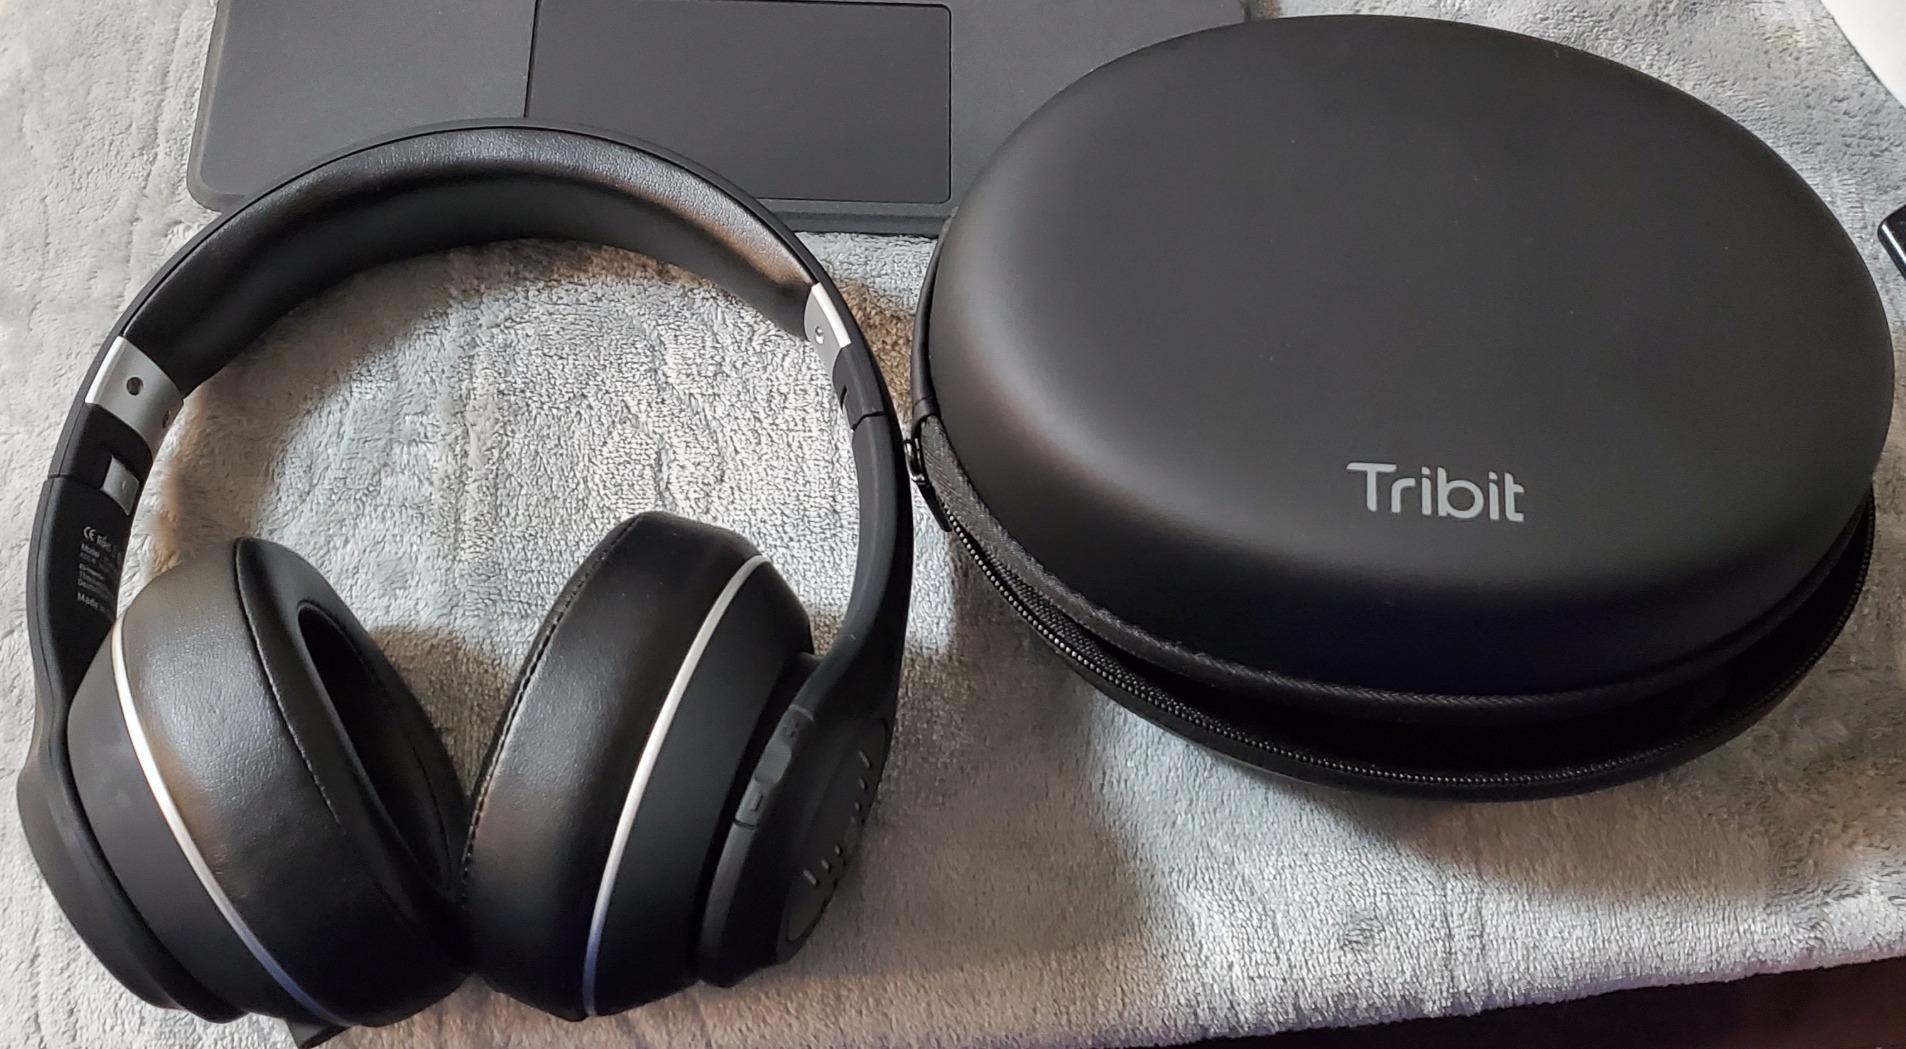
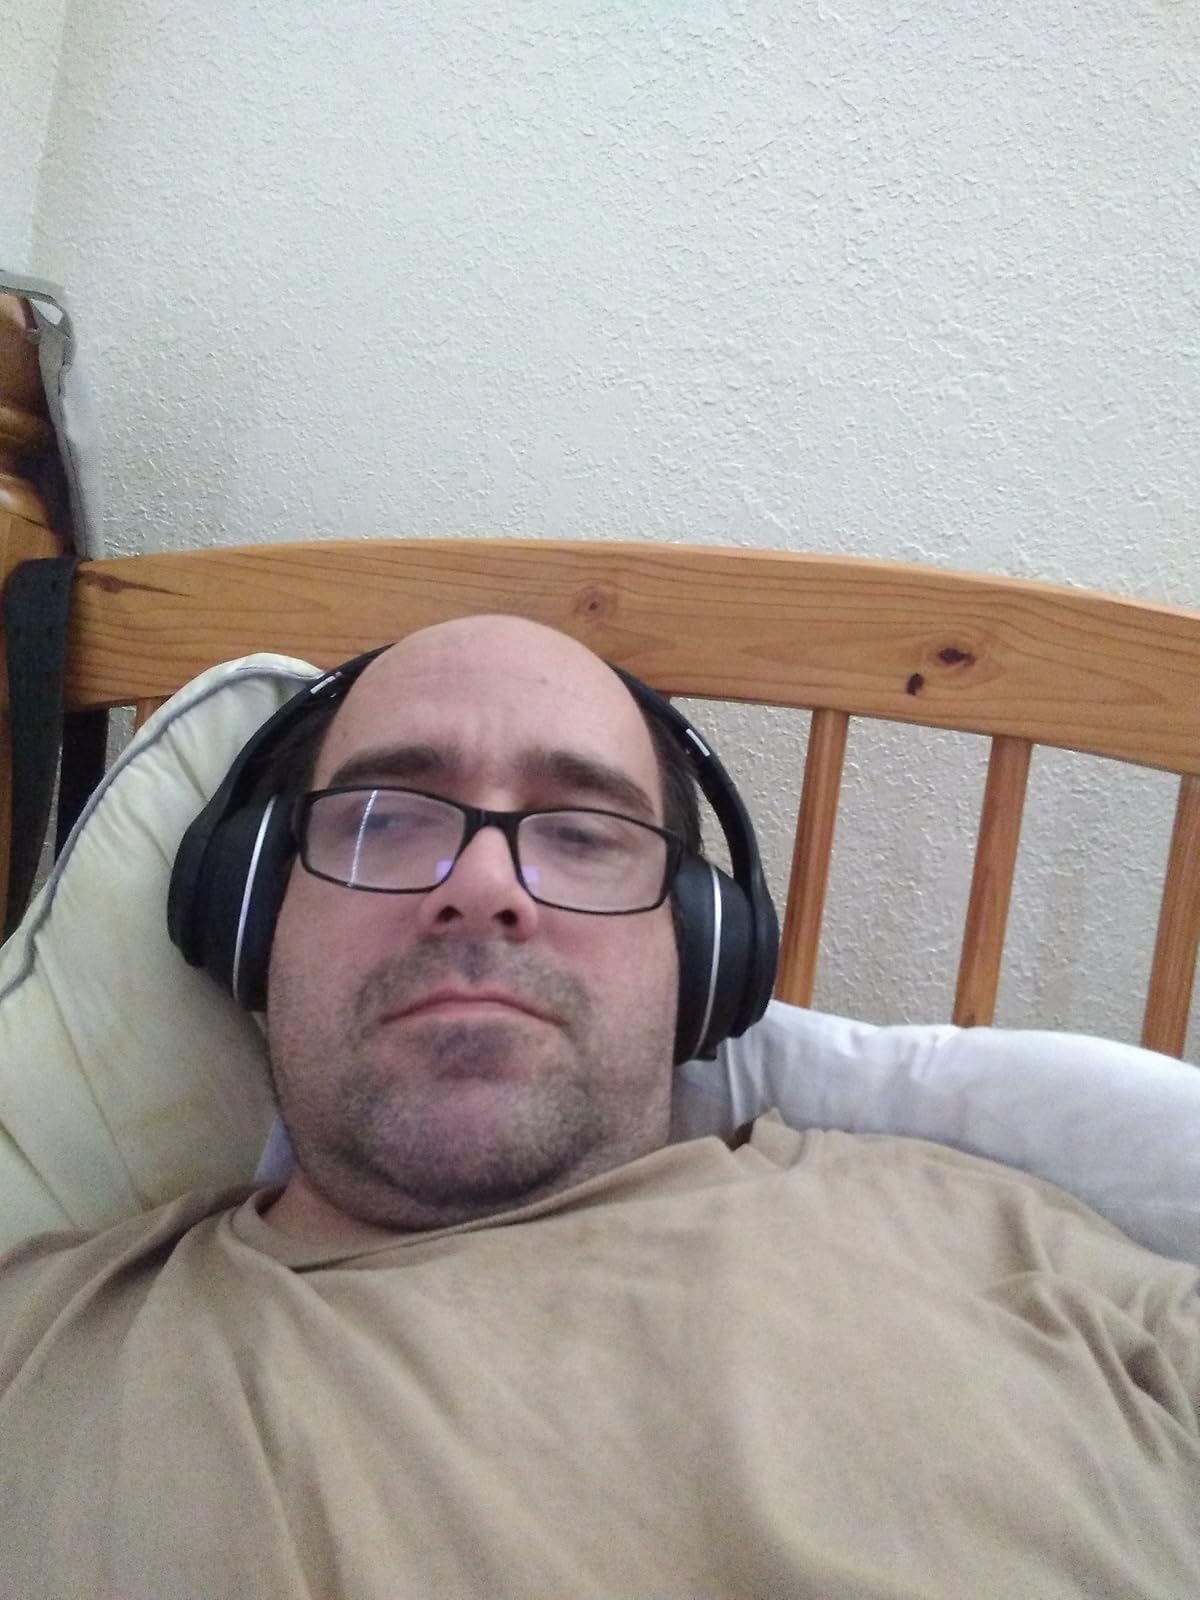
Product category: headphones
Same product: yes